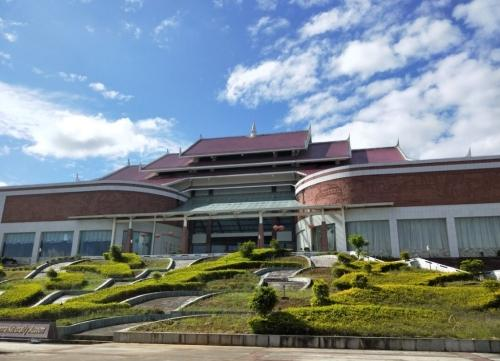
地标名称：西双版纳民族博物馆
所在城市：西双版纳傣族自治州·景洪市